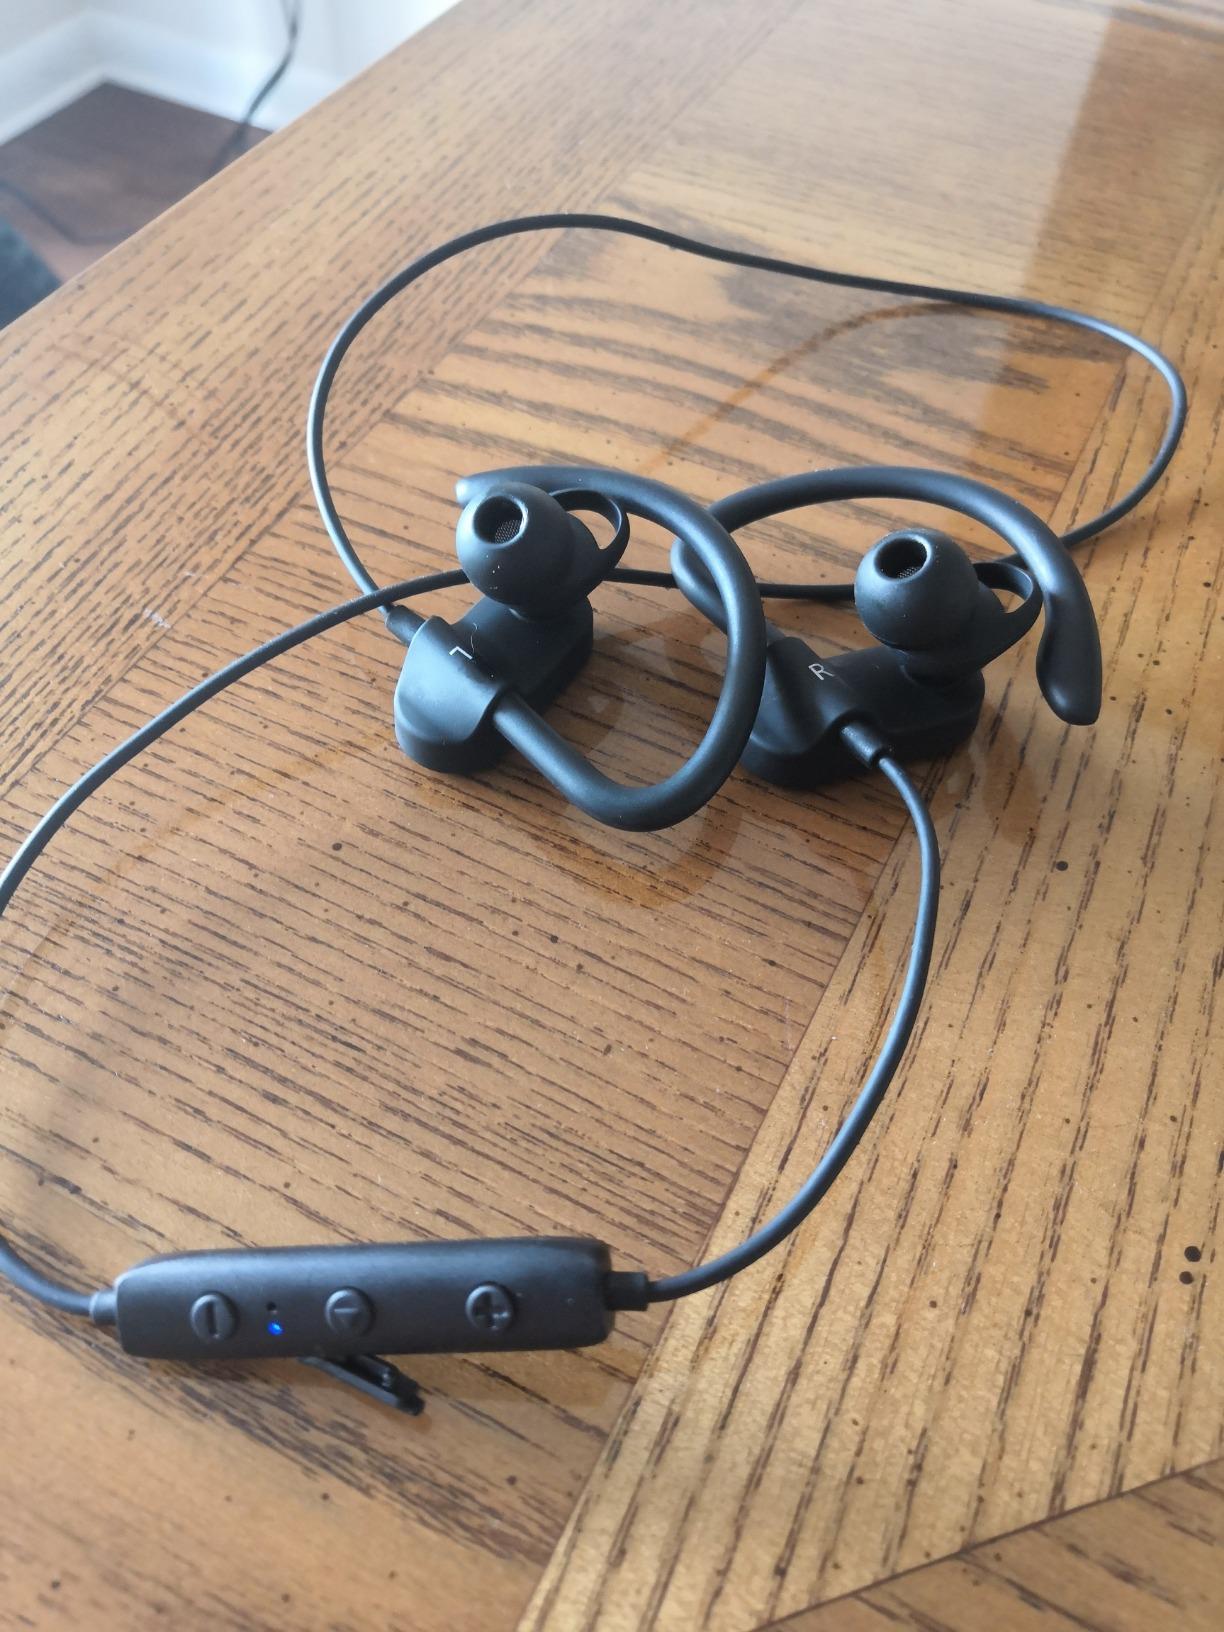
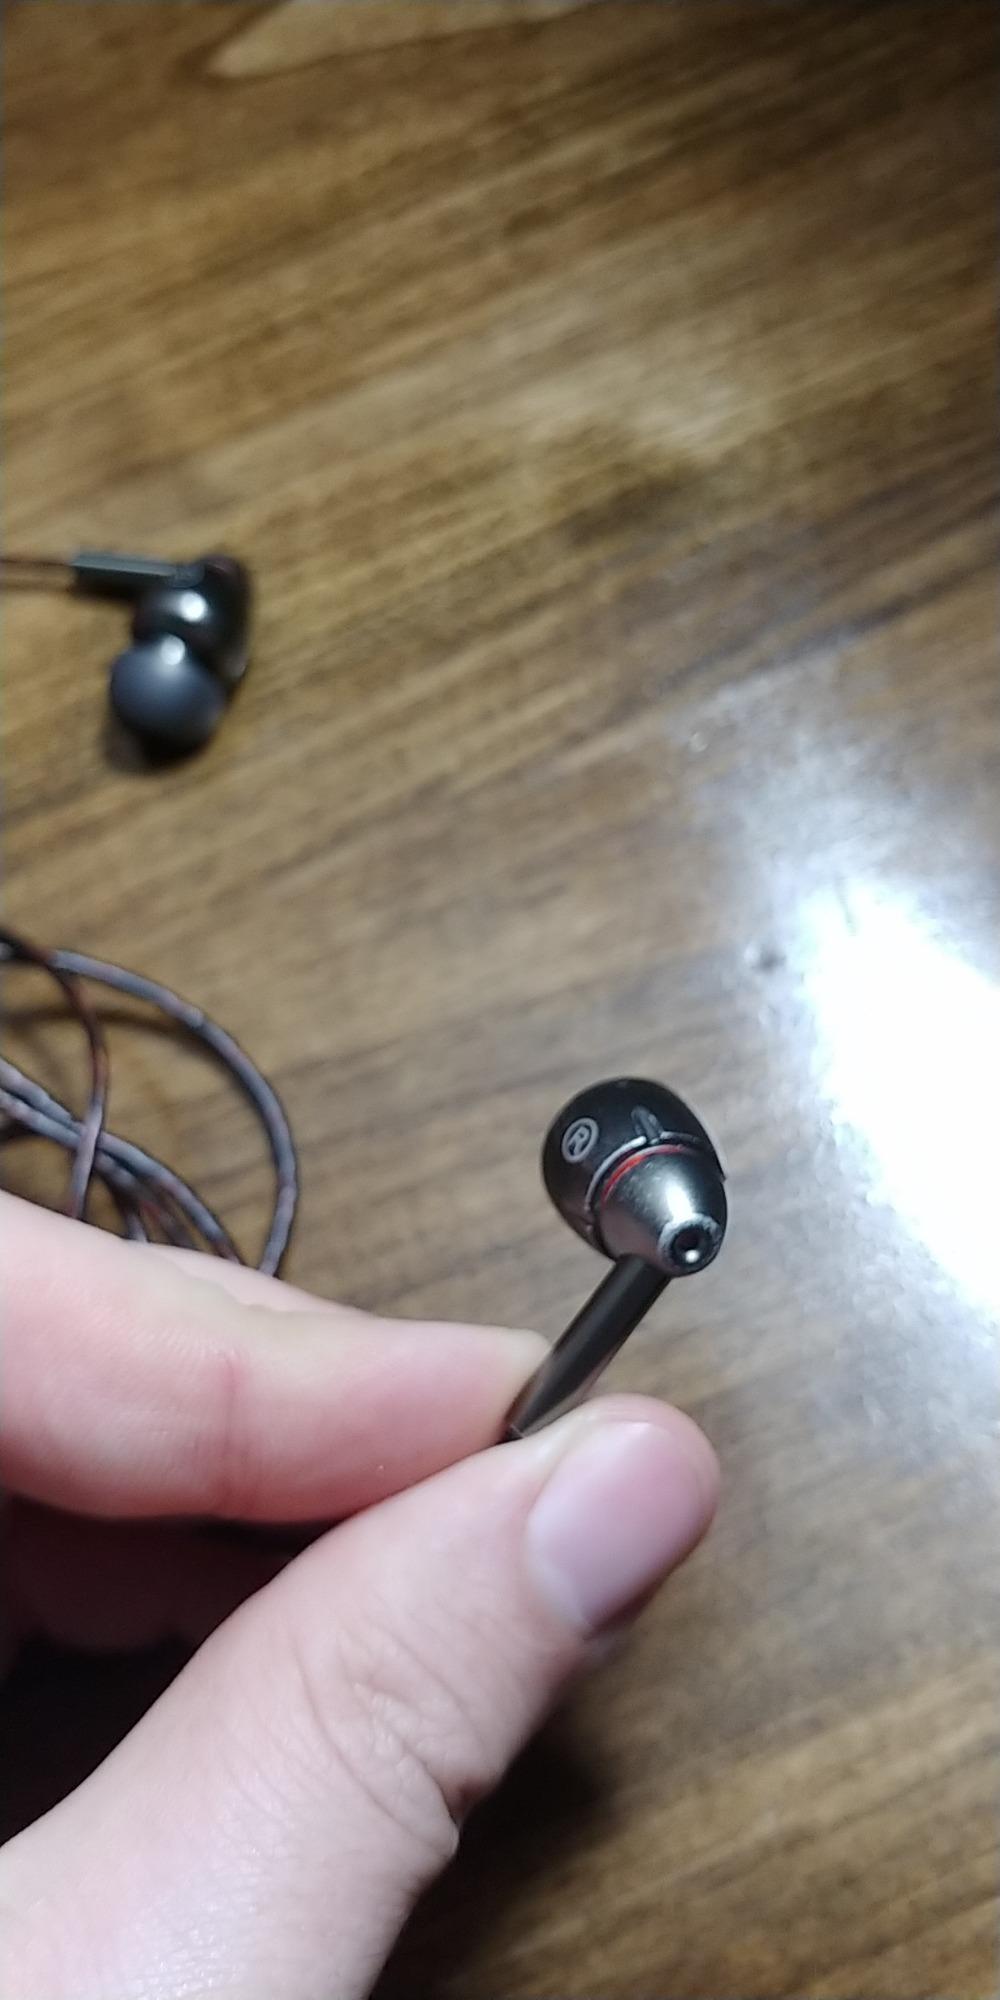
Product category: headphones
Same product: no